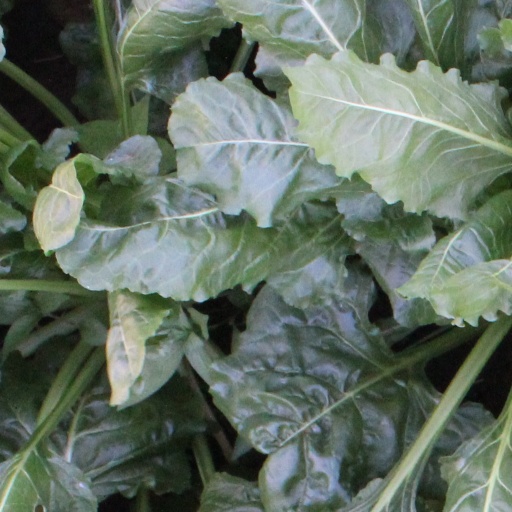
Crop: sugar beet